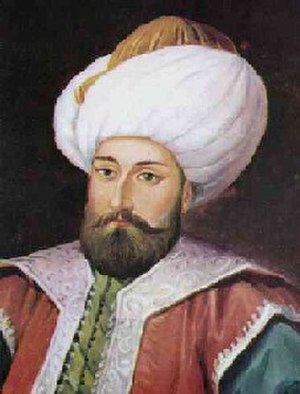
Murad 1.
Murad I var sultan i det Osmanniske Rige fra 1362 til sin død.